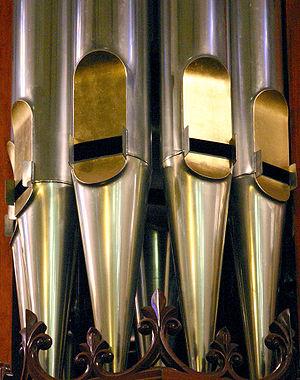
Tuyaux de montre en tourelle avec patine bronze sur la bouche
Le lexique de l'orgue présente les termes et expressions en usage dans le monde de l'orgue : éléments de l'instruments, termes techniques de la facture d'orgue, jeux les plus typiques.
La montre est un jeu d'orgue de la famille des principaux. Il s'agit de jeux ouverts, à bouche, de taille moyenne.
L'orgue est un instrument à vent multiforme dont la caractéristique est de produire les sons à l’aide d’ensembles de tuyaux sonores accordés suivant une gamme définie et alimentés par une soufflerie. L'orgue est joué majoritairement à l’aide d’un ou plusieurs claviers et le plus souvent aussi d’un pédalier.